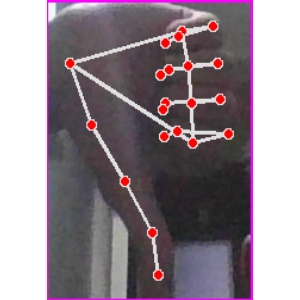
अक्षर: फ